Monmouth School

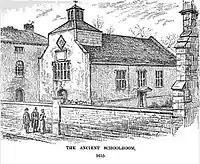
The 17th-century school buildings

The mid-twentieth-century historian of the school, H. A. Ward, described its early history as "the precarious years". Continuing religious controversy, coupled with the English Civil War, made the town of Monmouth a divided and uncertain setting for the school. Divisions between staff, and the financial instability, and remoteness, of the Haberdashers Company, which was compelled to make substantial loans to the Parliamentary government that went unpaid for decades, and was then required to finance the rebuilding of their livery hall which was destroyed during the Great Fire of London, contributed to internal weaknesses. These difficulties continued well into the 18th century, and at one point, during the headship of the "morose and tyrannical" John Crowe, who was removed from his post after becoming insane, the school roll fell to just three boys. A source for information regarding the school in the mid-17th century is the diary of the school's usher, More Pye. The diary, extracts from which were published in the "Monmouthshire Beacon" in 1859 but which is now lost, records Pye's experiences in great detail from the date of his appointment in 1646 until his resignation in 1652. An example is Pye's entry for February 18, 1647; "Pd (paid) 6d ffor (for) wormeseedes and triacle for ye boys". A less parochial entry for November 11, 1647, records Pye's monarchist sympathies, "Ye King's Magy (Majesty) made an escape from Hampton Court, out of ye Armye's power. Vivat, vivat in aeternum".